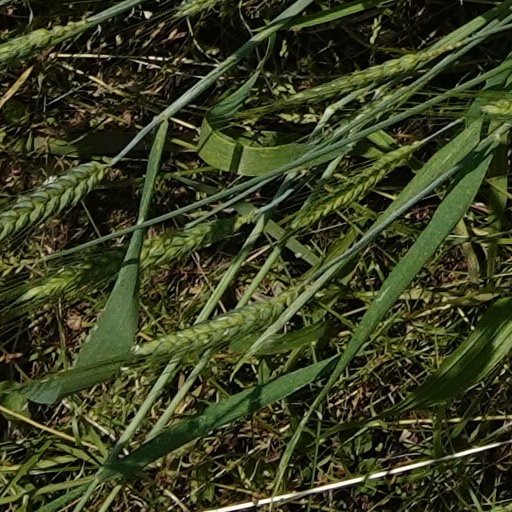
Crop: wheat